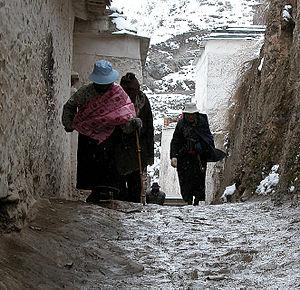
Pélerins à Xiahe. Norsk bokmål: Pilegrimer i Xiahe.Pilgrims at Xiahe
Le xian de Xiahe est un district administratif de la province du Gansu en Chine. Il est placé sous la juridiction de la préfecture autonome tibétaine de Gannan.